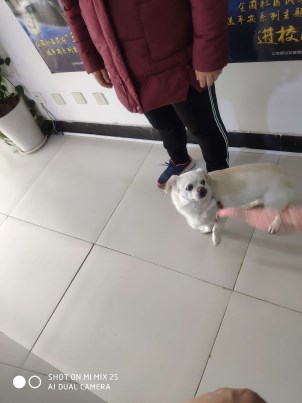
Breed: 3336-n000121-chinese_rural_dog